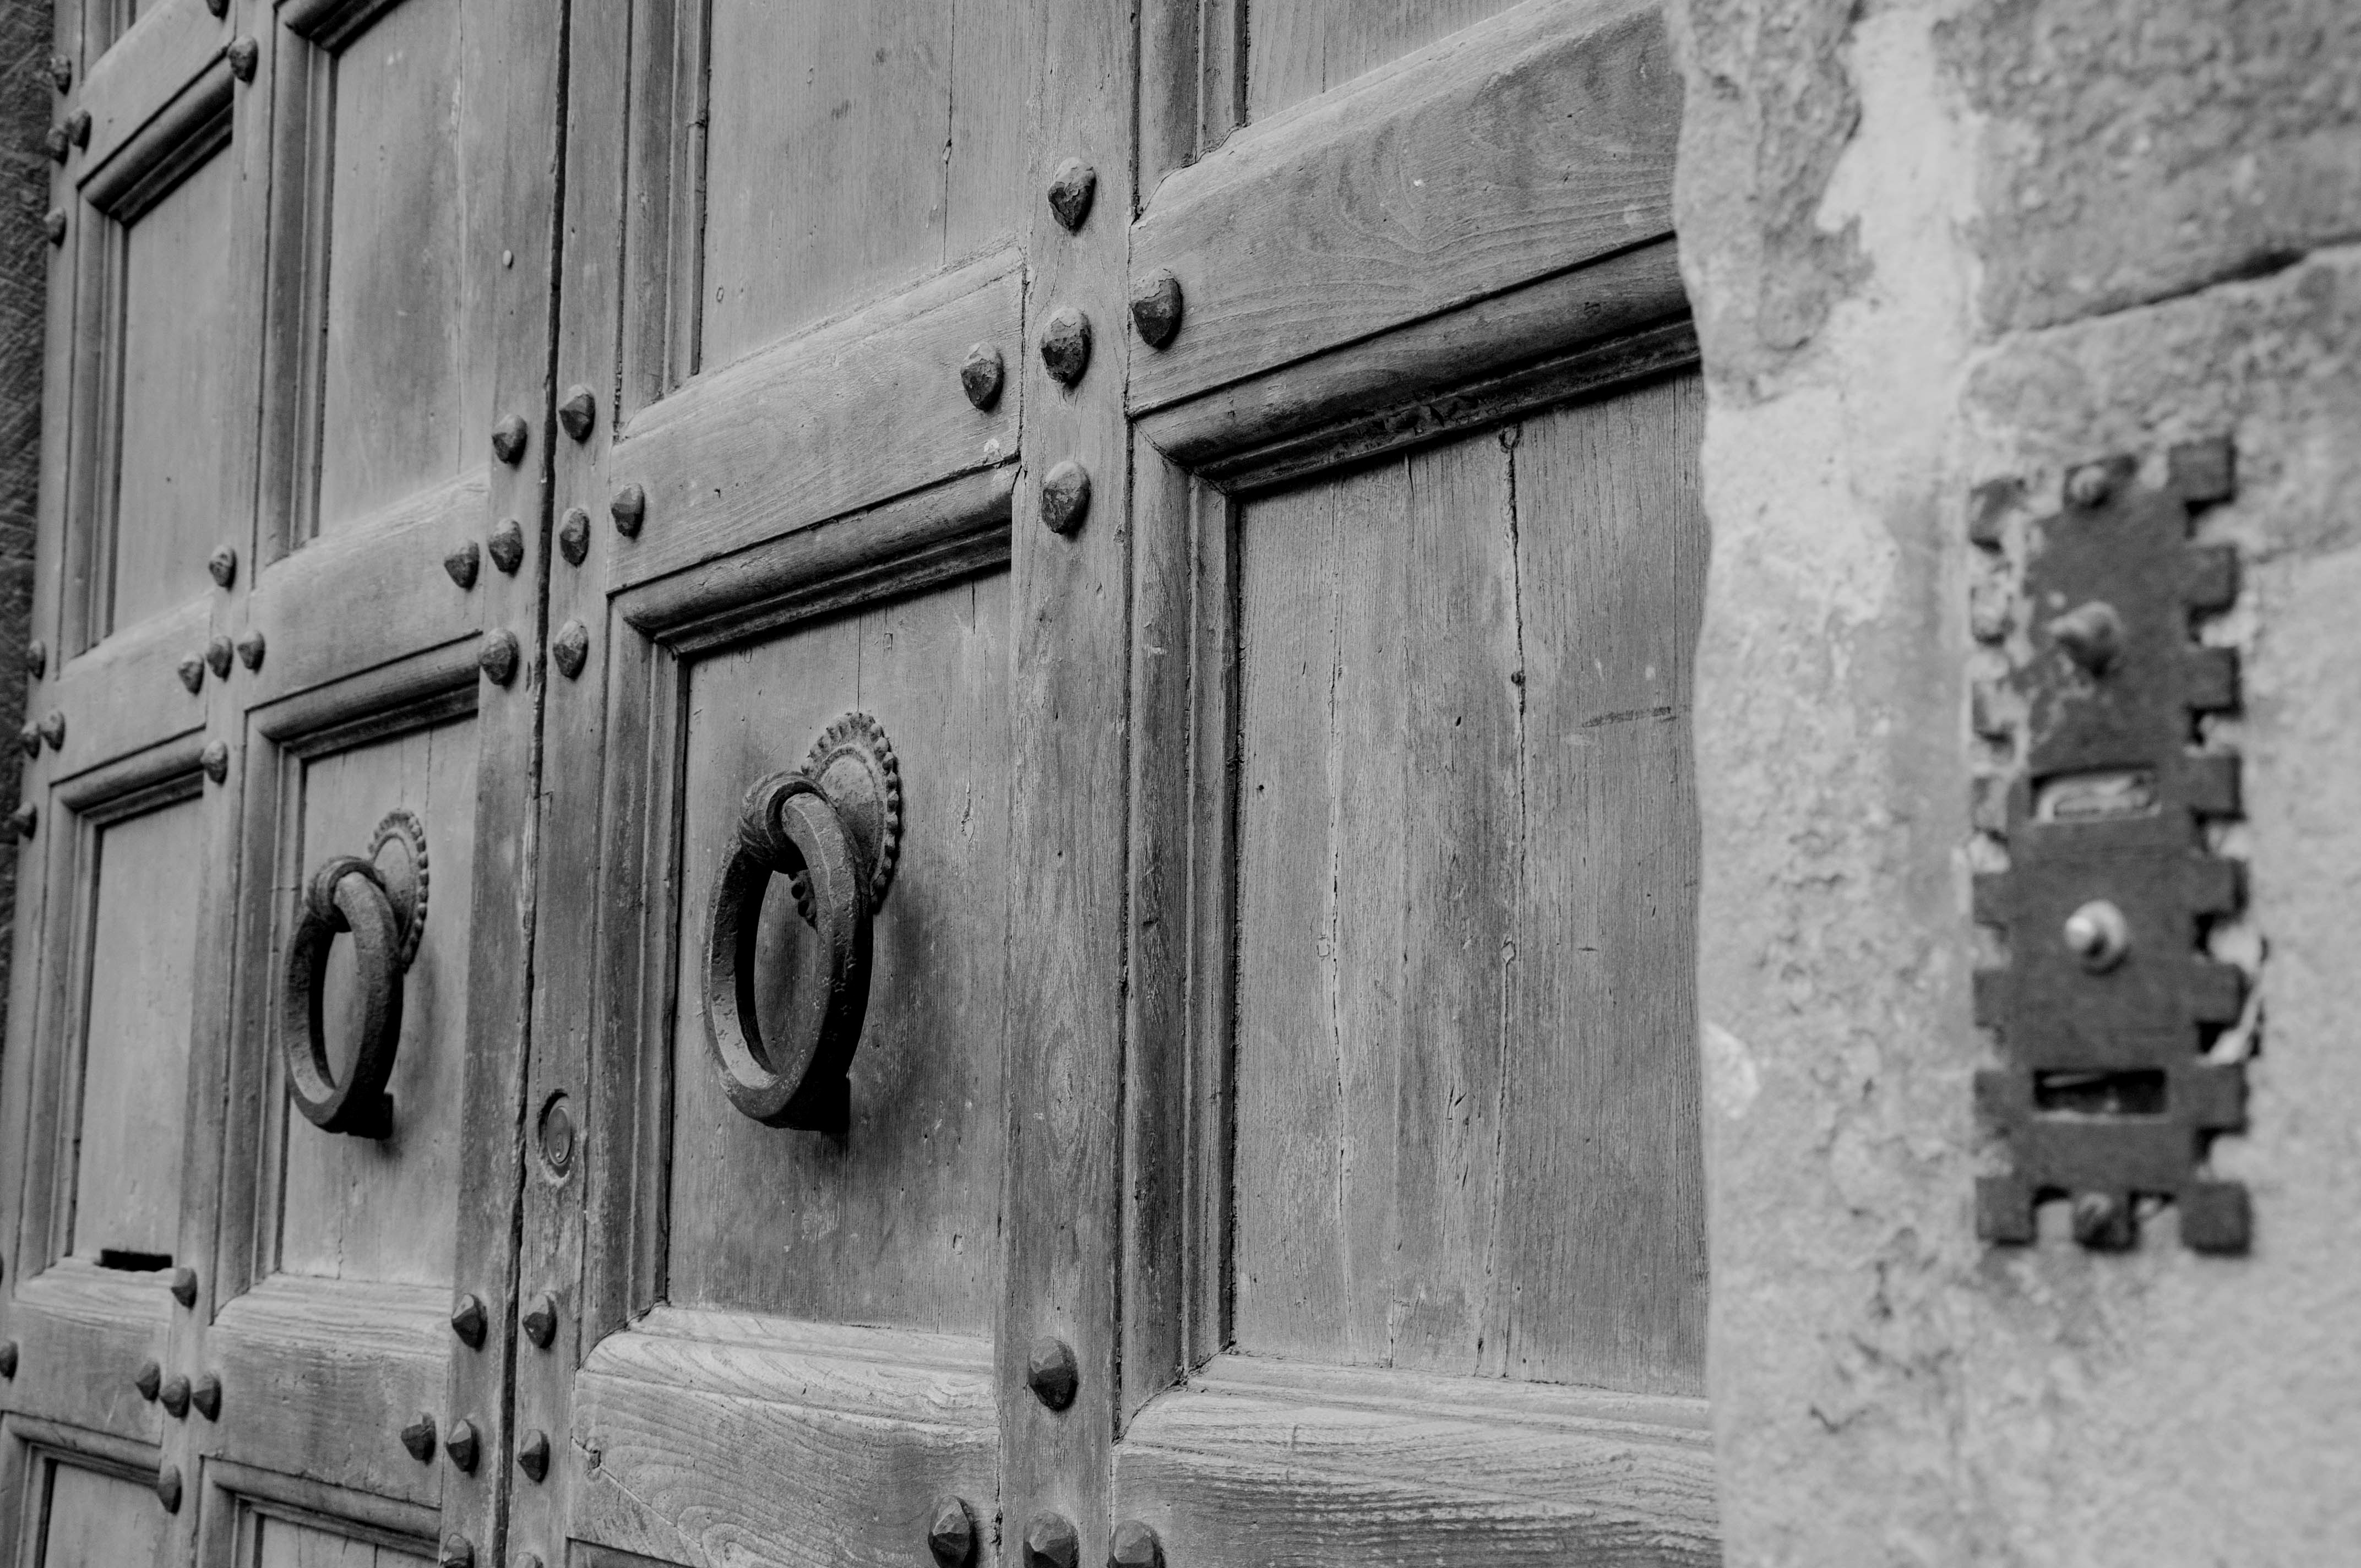
black and white, architecture, wood, white, street, house, window, wall, entrance, ancient, facade, black, monochrome, door, history, iron, old door, monochrome photography, ancient history